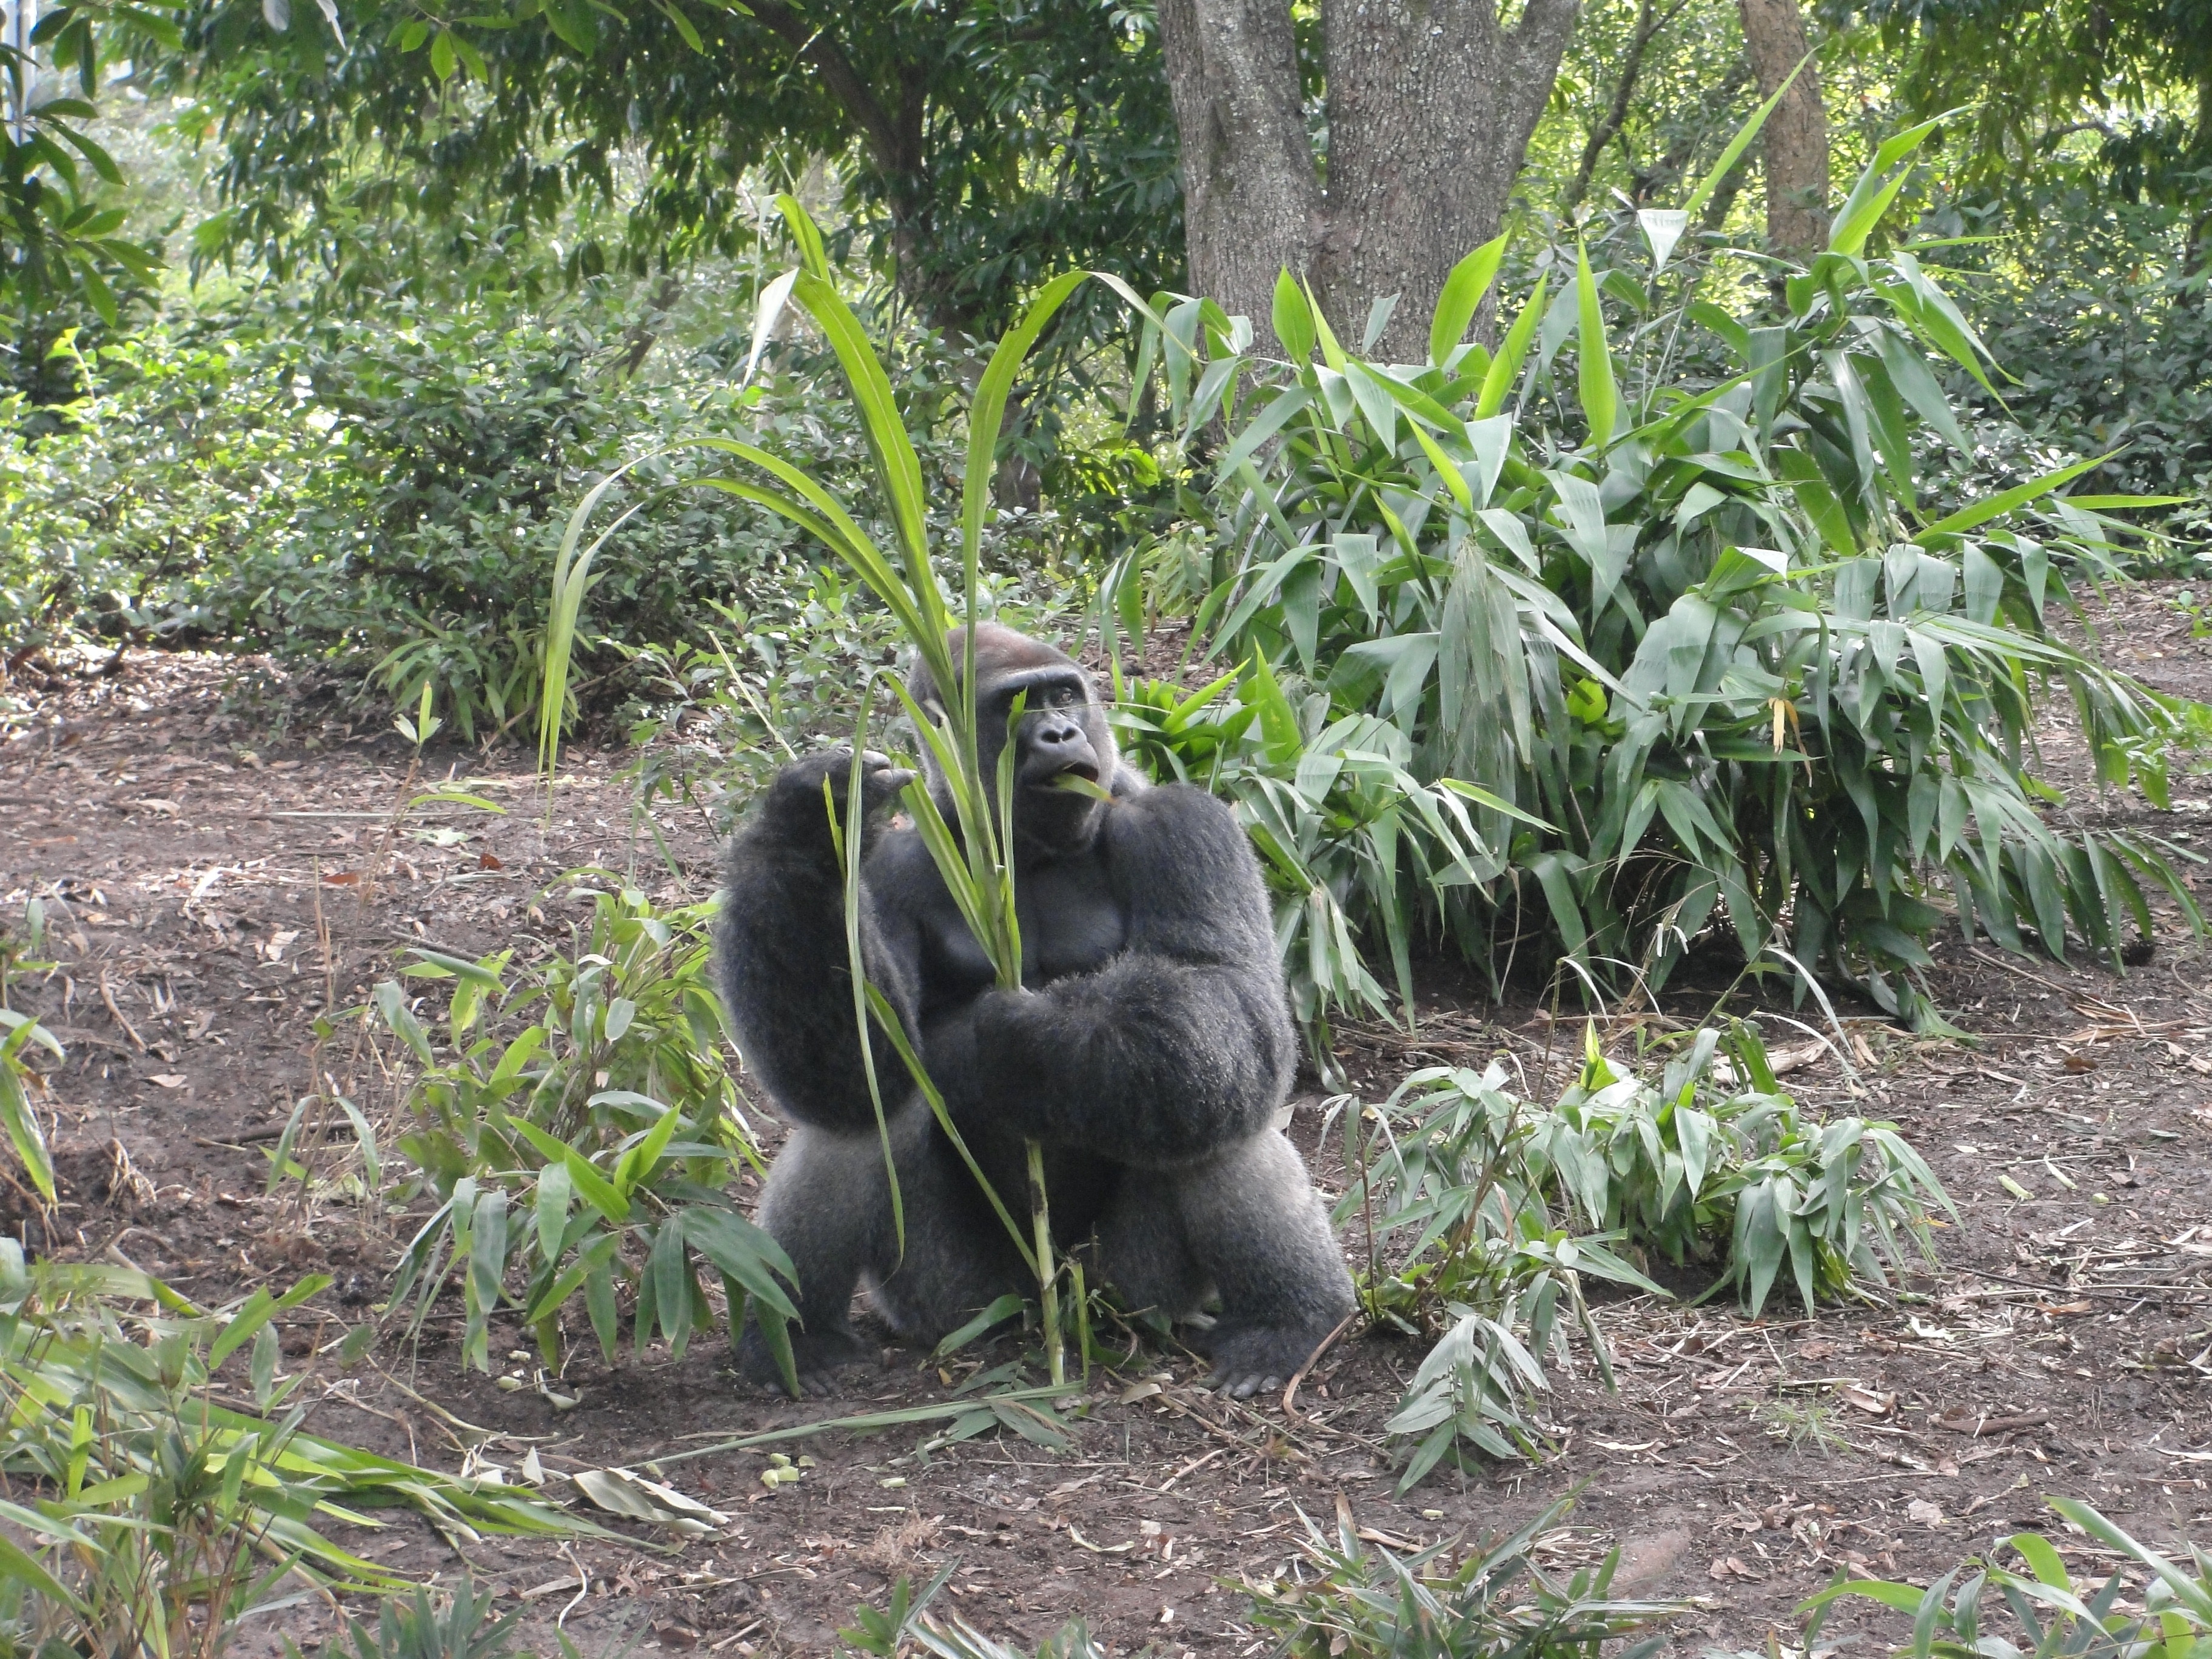
tree, nature, forest, animal, wildlife, zoo, green, jungle, natural, mammal, tourism, monkey, fauna, primate, rainforest, vertebrate, exotic, safari, great ape